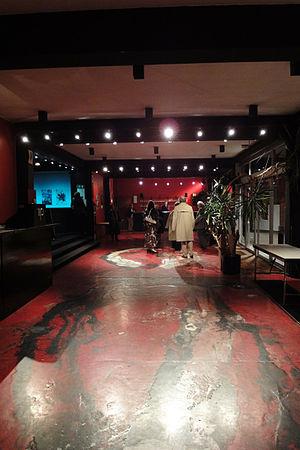
Espace bar-hall d'entrée du Théâtre 140 à Bruxelles. Peinture au sol de J.-M. de Busscher.
Le Théâtre 140 est une salle de spectacle bruxelloise fondée en 1963 par Jo Dekmine qui en resta directeur jusqu'en 2015. Astrid Van Impe, membre de l'équipe du théâtre depuis 2008, en est l'actuelle directrice. Il est situé au nᵒ 140 de l'avenue Eugène Plasky à Schaerbeek.